Cedar waxwing

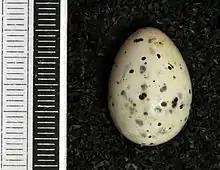
Egg, Collection Museum Wiesbaden

Their preferred habitat consists of trees at the edge of wooded areas or forests, especially those that provide access to berry sources as well as water. They are frequently seen in fruiting trees. Waxwings are attracted to the sound of running water and like to bathe in and drink from shallow creeks. In urban or suburban environments, waxwings often favour parkland with well-spaced trees;